Mali–Niger border

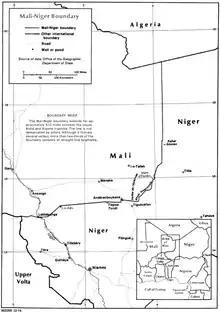
Map of the Mali-Niger border

The Mali–Niger border is 828 km (520 m) in length and runs from the tripoint with Burkina Faso in the west to the tripoint with Algeria in the east.